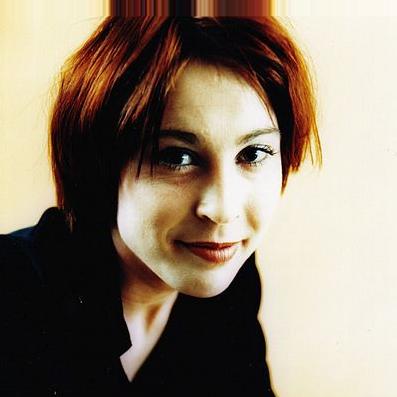
Age: 25